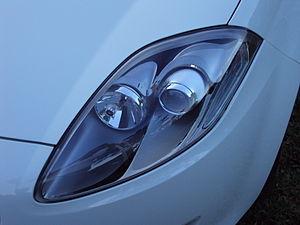
Permet de différencier la phase 1 de la phase 2
Le nom Bravo a été utilisé par le constructeur italien Fiat pour désigner deux modèles de même classe a des époques différentes, la Fiat Bravo/Brava I et la Fiat Bravo II.